2017 Isle of Wight Council election

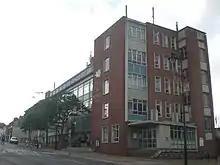
Isle of Wight County Hall, in Newport, Isle of Wight.

The 2017 Isle of Wight Council election took place on 4 May 2017 as part of the 2017 local elections in the United Kingdom. All 40 Councillors were elected from 39 electoral divisions, which each returned either one or two Councillors by first-past-the-post voting for a four-year term of office.